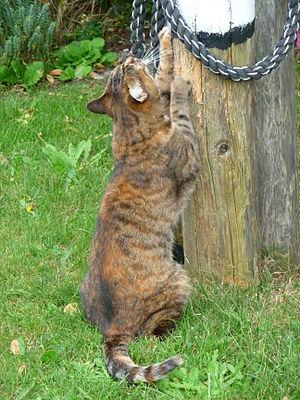
Les robes écaille de tortue sont définies par la présence à la fois de roux et de noir dans le pelage des chats. Lorsque du blanc est également présent, la robe prend le nom de tricolore. Pour des raisons génétiques, elles sont portées presque exclusivement par les femelles.